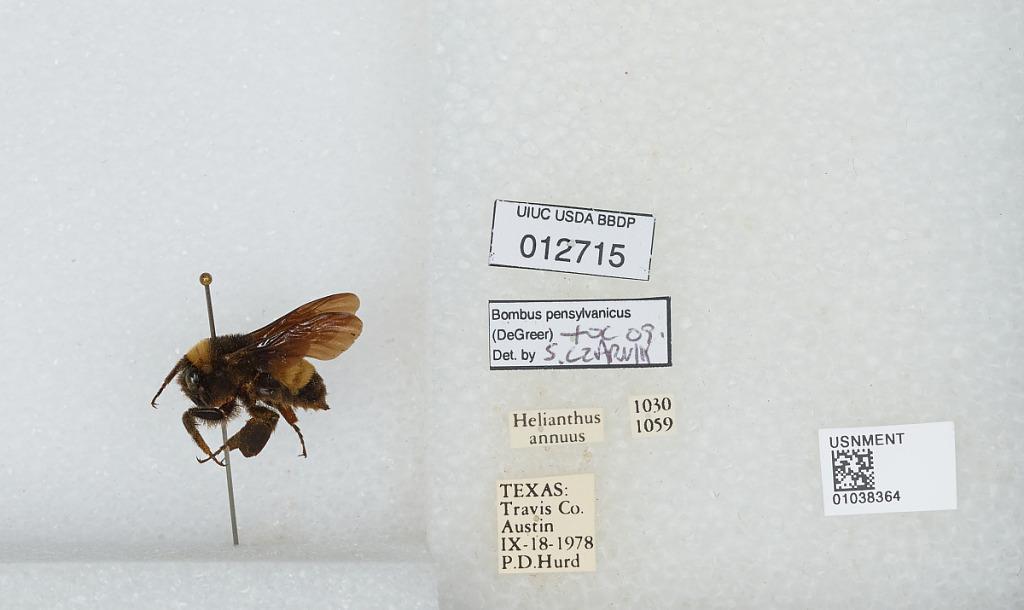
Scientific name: Bombus (Fervidobombus) pensylvanicus pensylvanicus (De Geer)
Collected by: P. Hurd
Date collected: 1978-9-18
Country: United States
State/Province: Texas
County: Travis
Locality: Austin